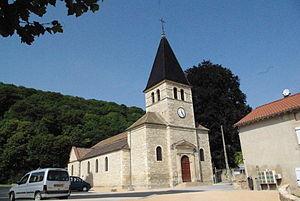
Eglise de Lugny, Saône-et-Loire